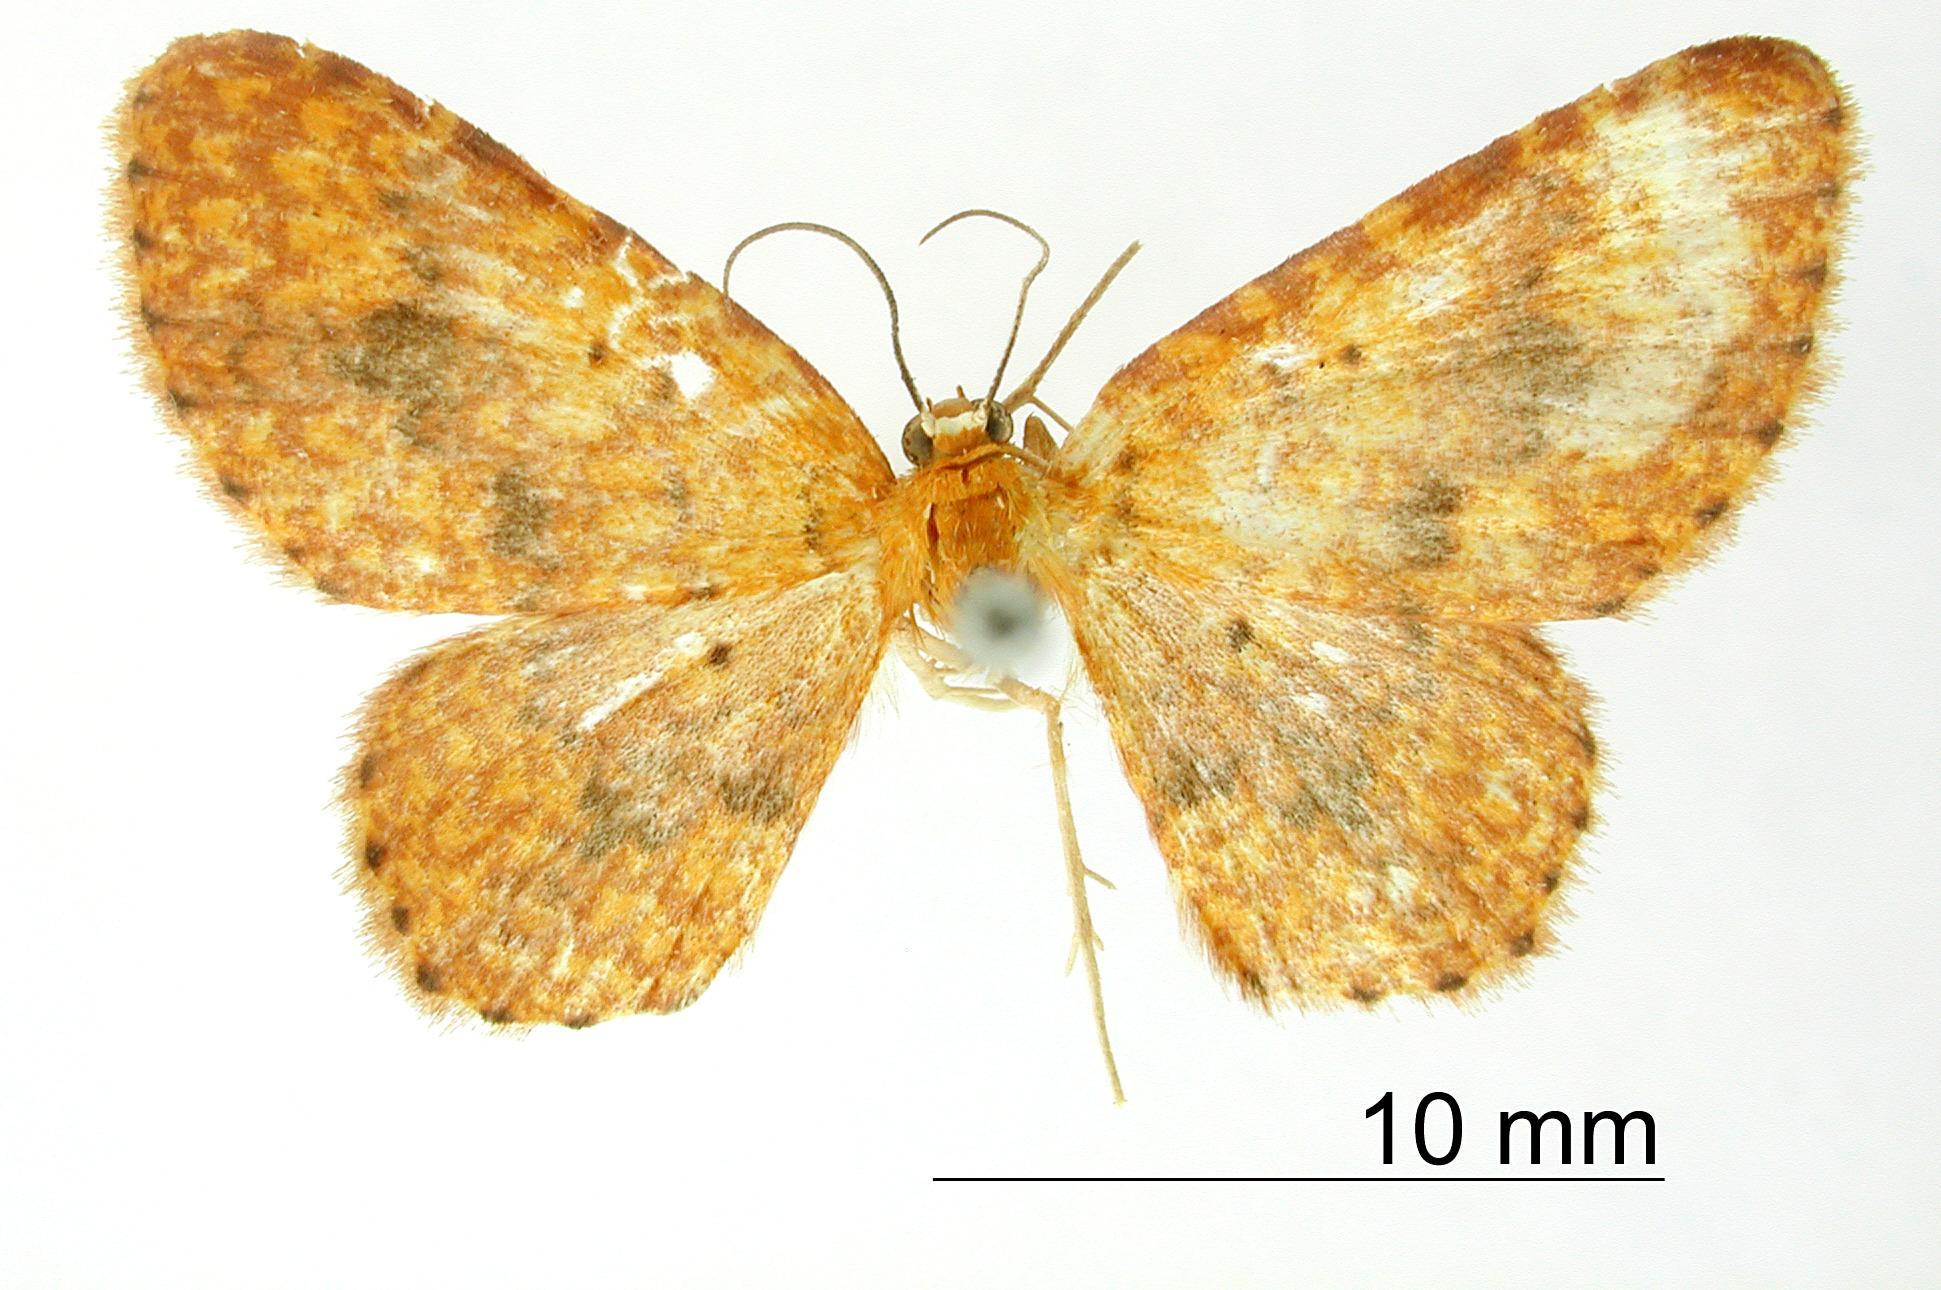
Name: Cambogia coloraria
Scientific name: Cambogia coloraria Schaus, 1901
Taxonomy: Animalia, Arthropoda, Insecta, Lepidoptera, Geometridae, Larentiinae
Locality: Jalapa, Mexico